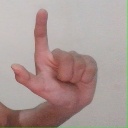
अक्षर: ल